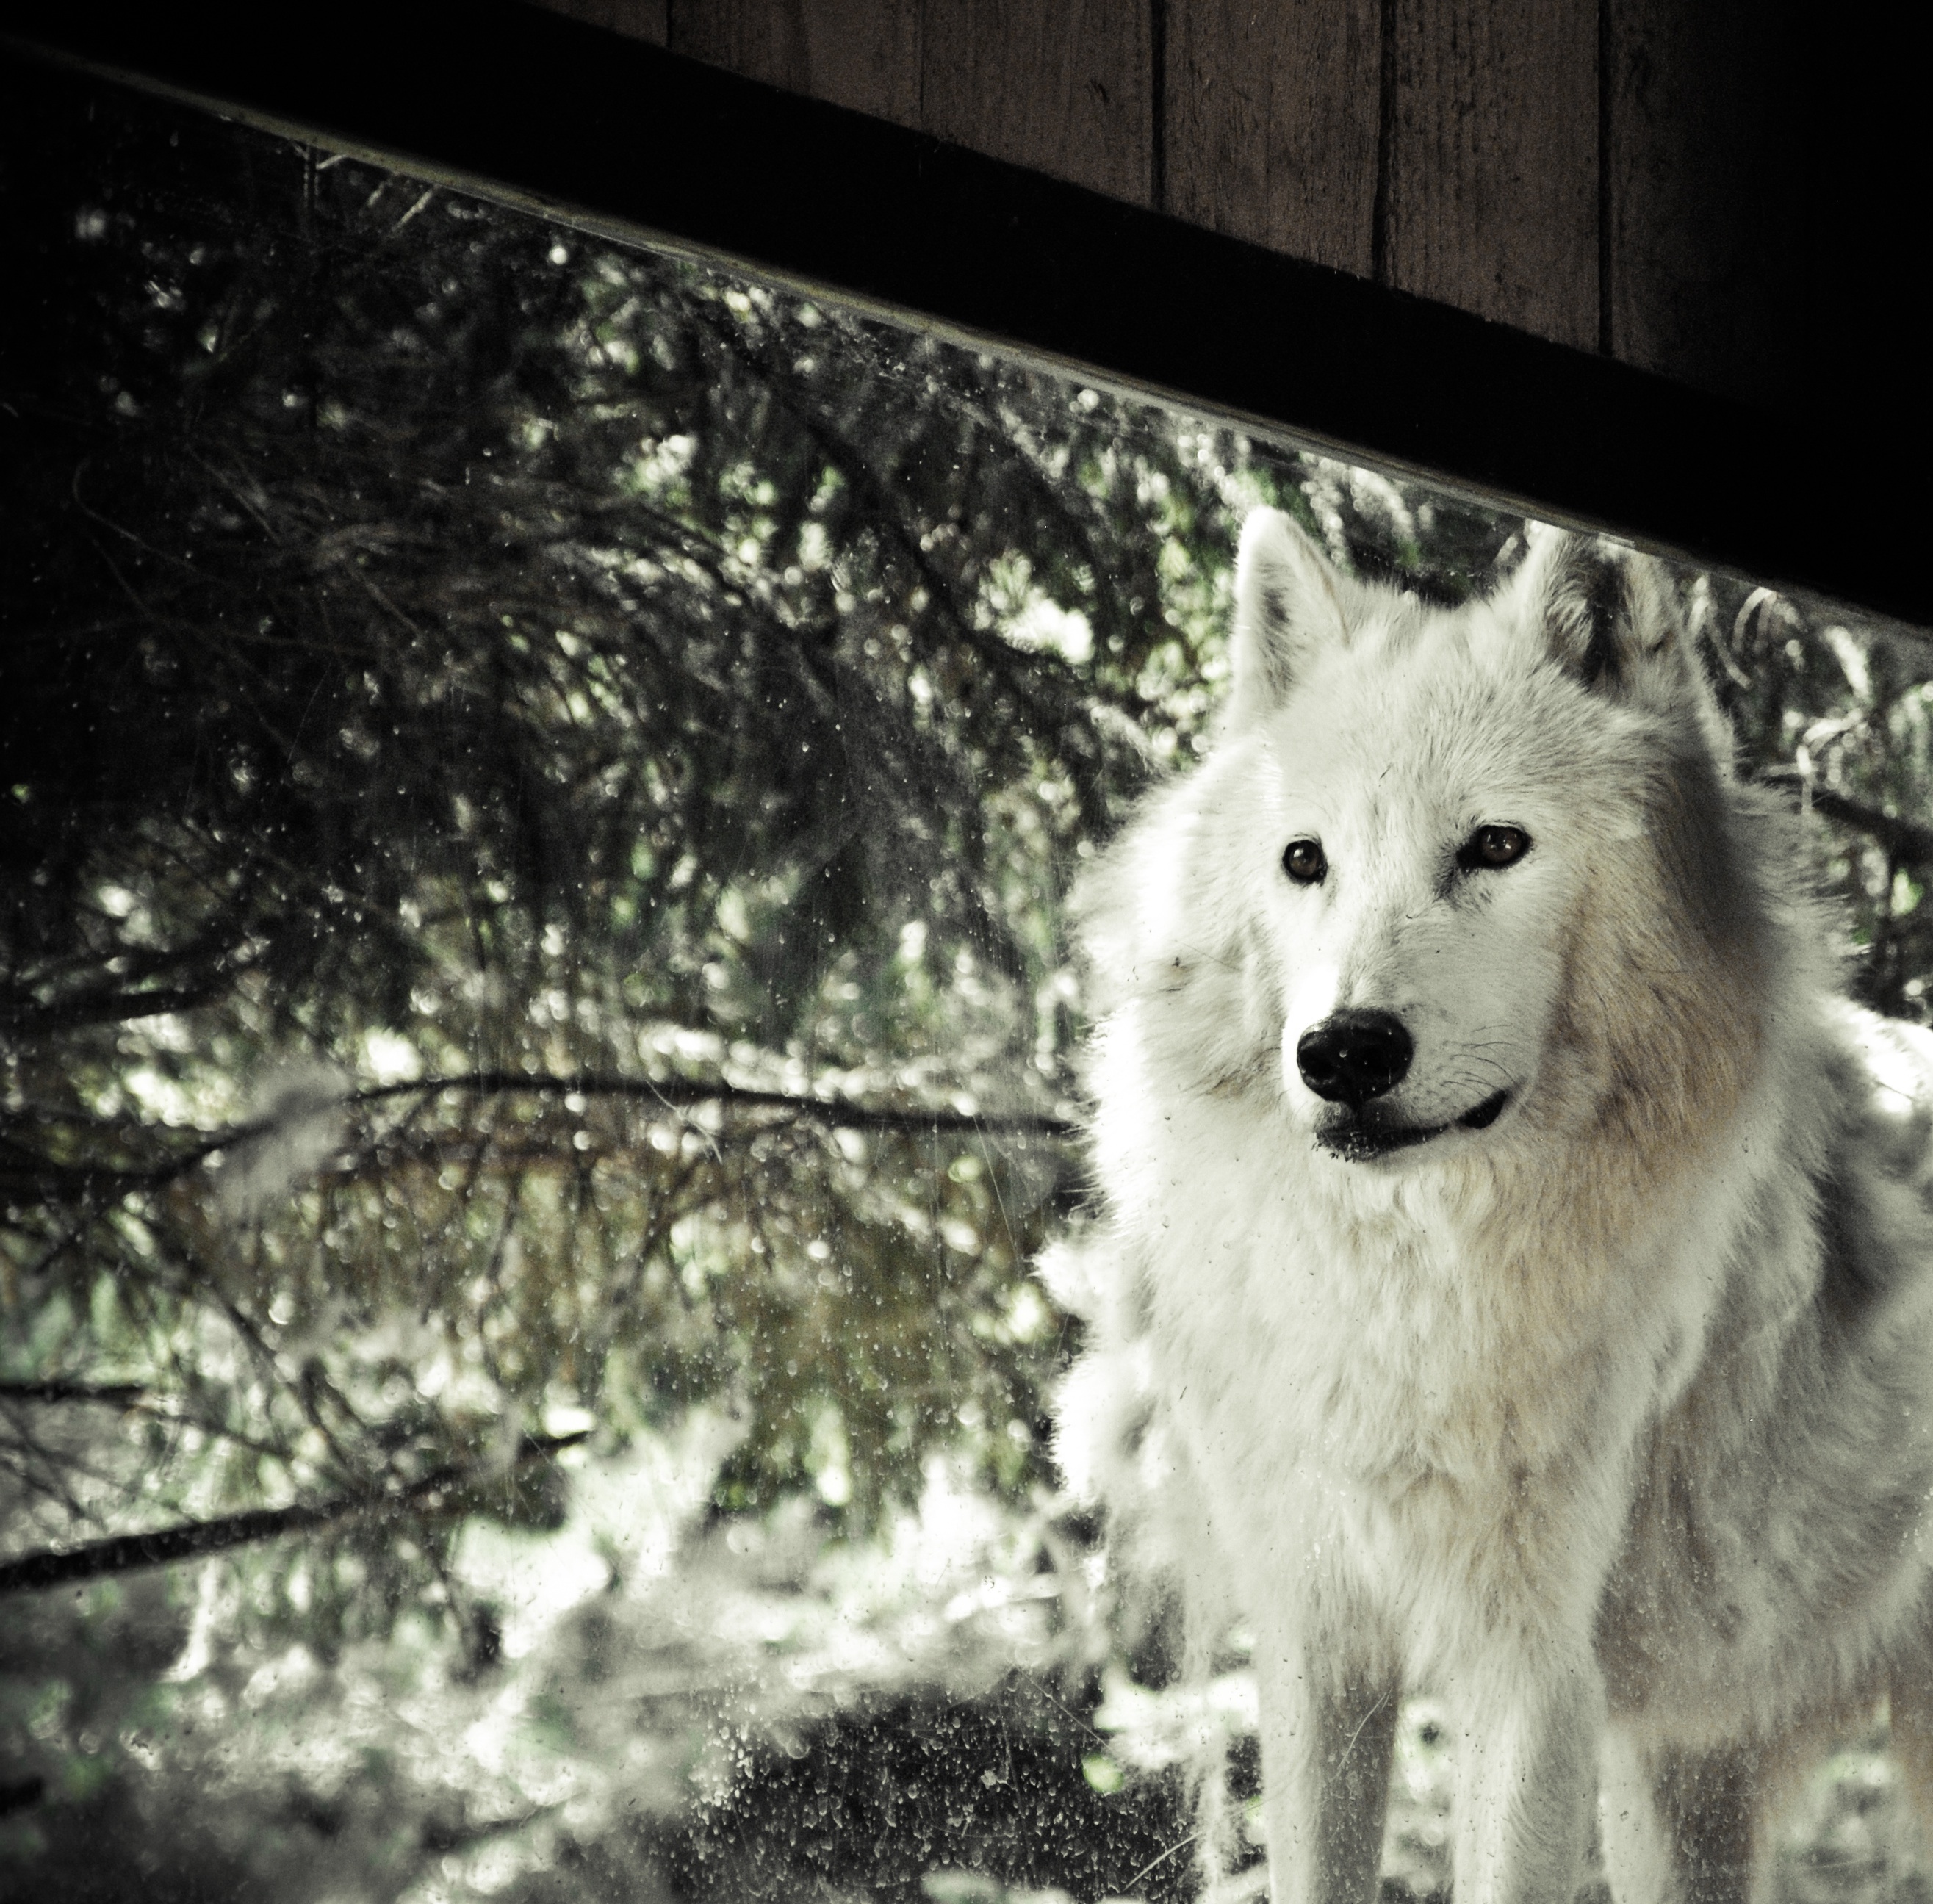
snow, dog, mammal, wolf, monochrome, vertebrate, dog like mammal, dog breed group, canis lupus tundrarum